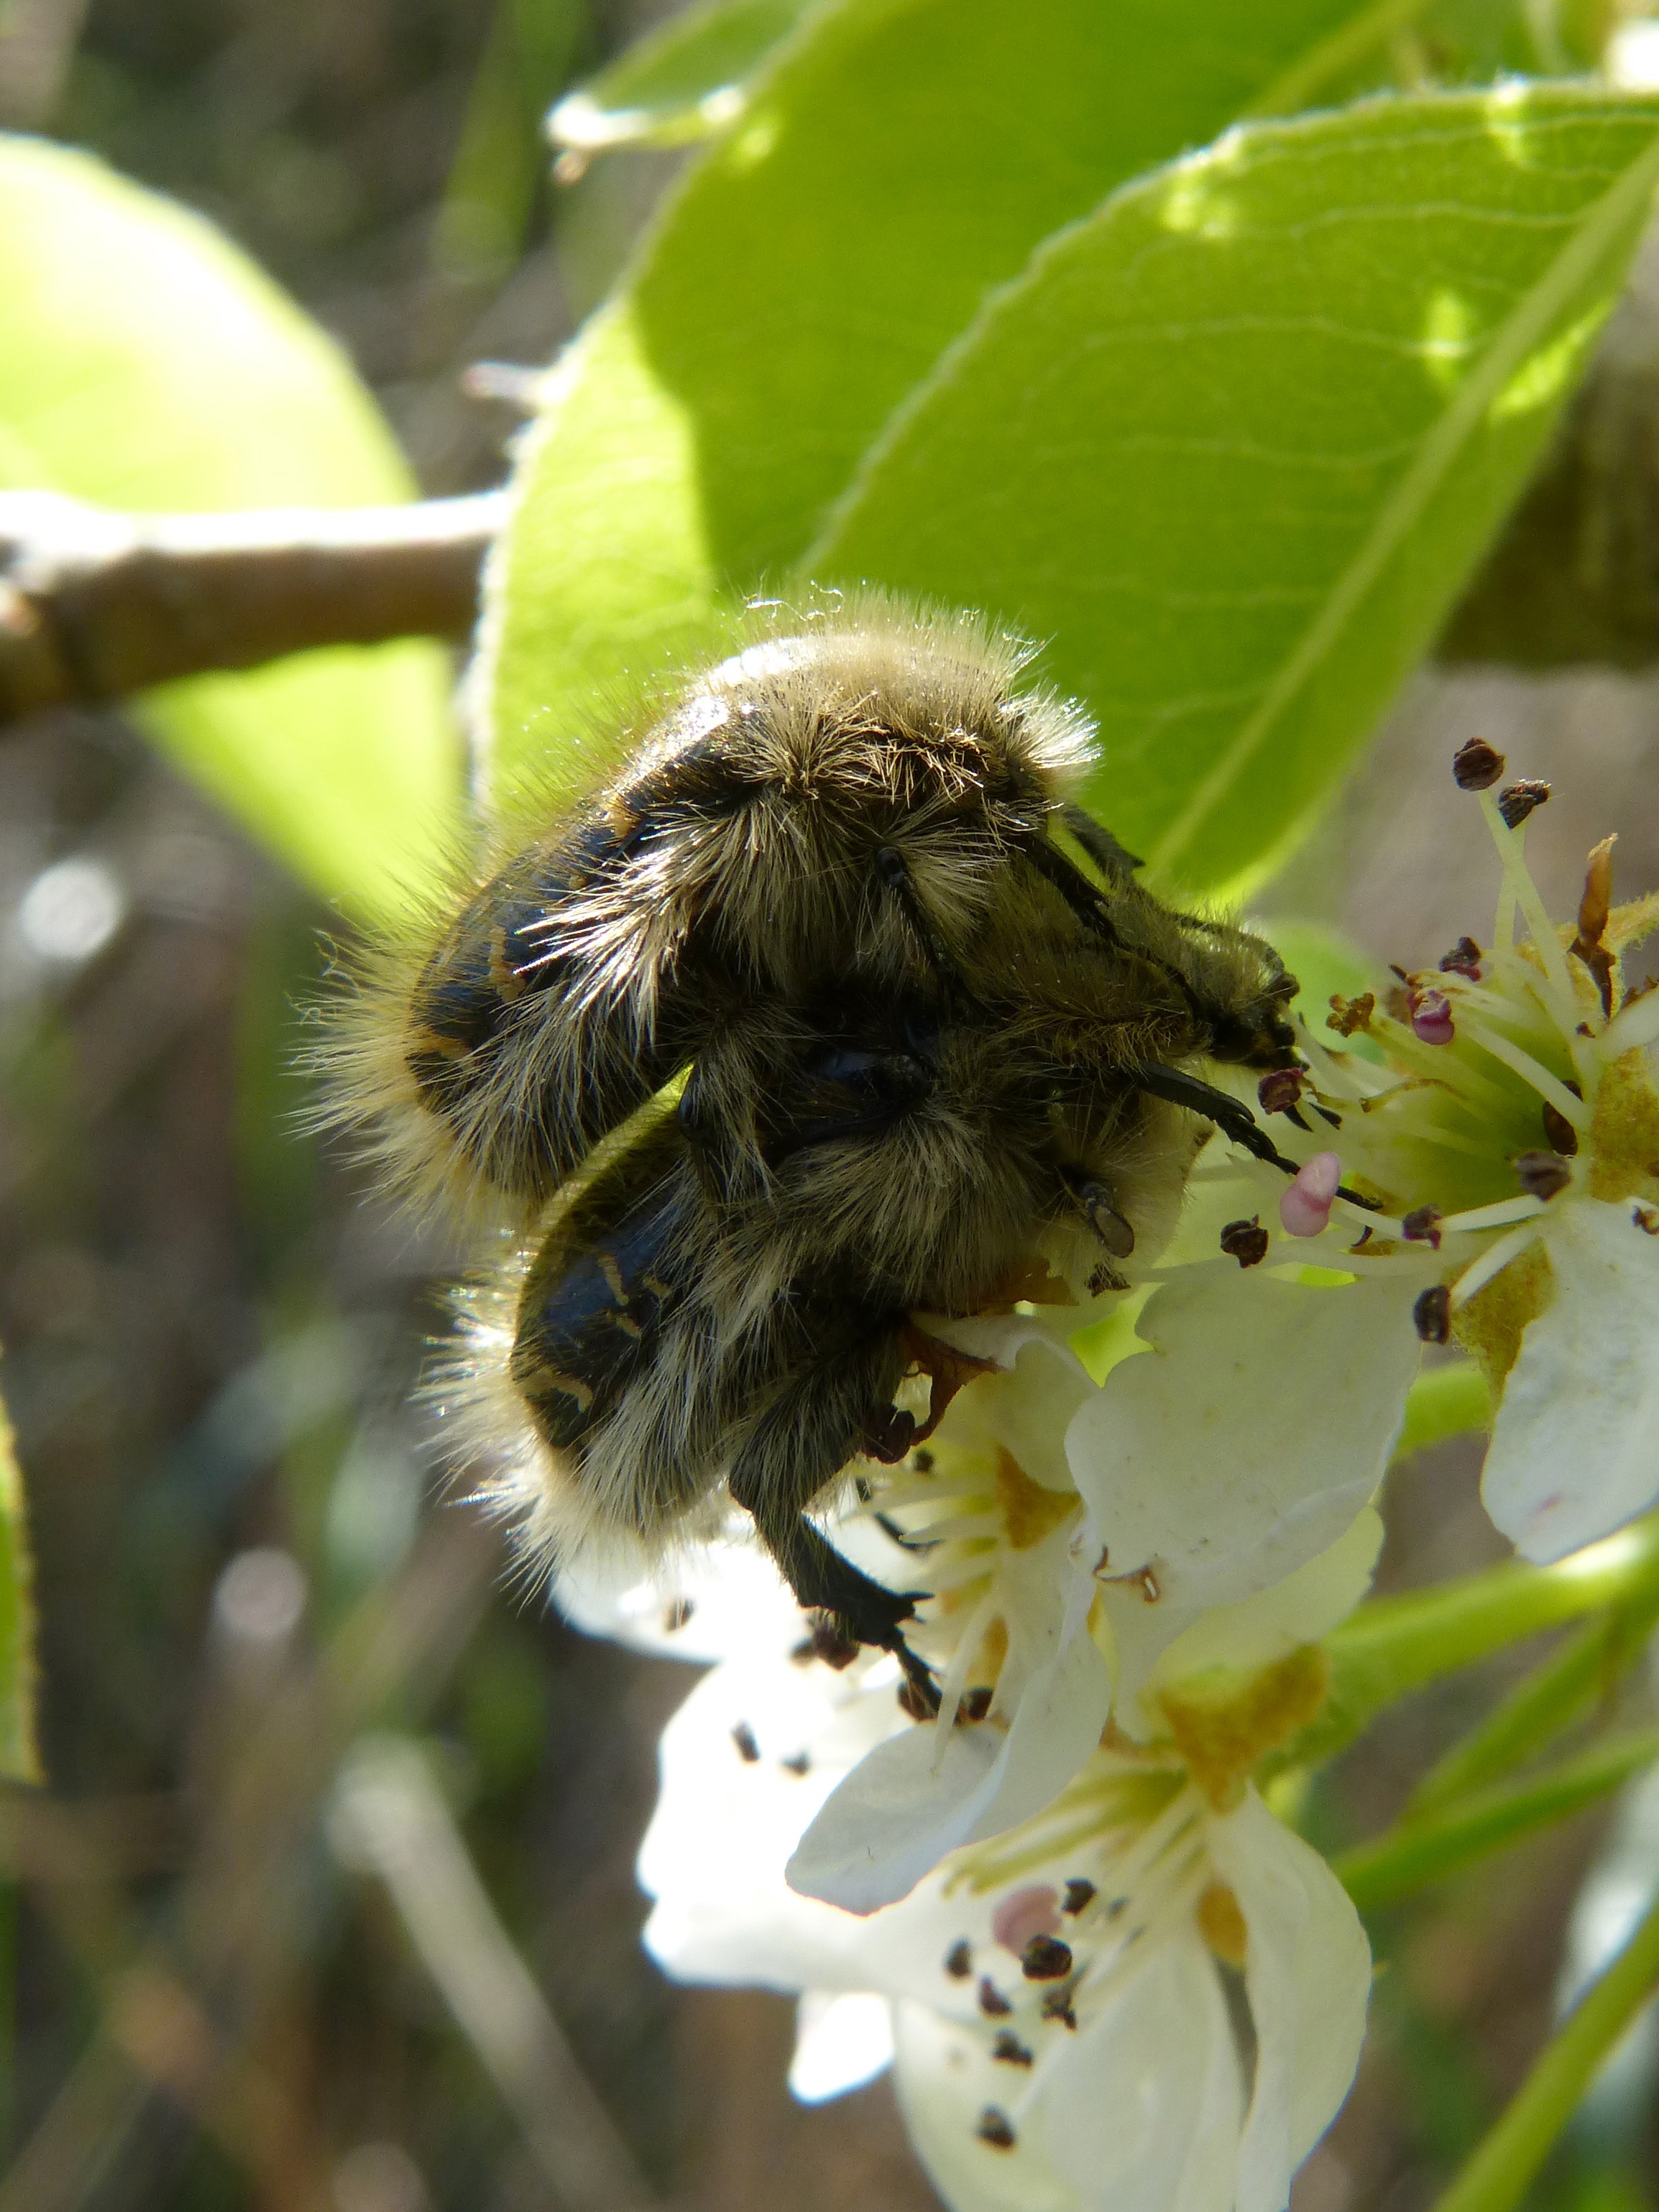
nature, branch, blossom, plant, flower, wildlife, green, insect, botany, flora, fauna, invertebrate, close up, bee, bumblebee, nectar, coleoptera, macro photography, honey bee, pollinator, oxythyrea funesta, membrane winged insect, hairy beetle, insect intercourse